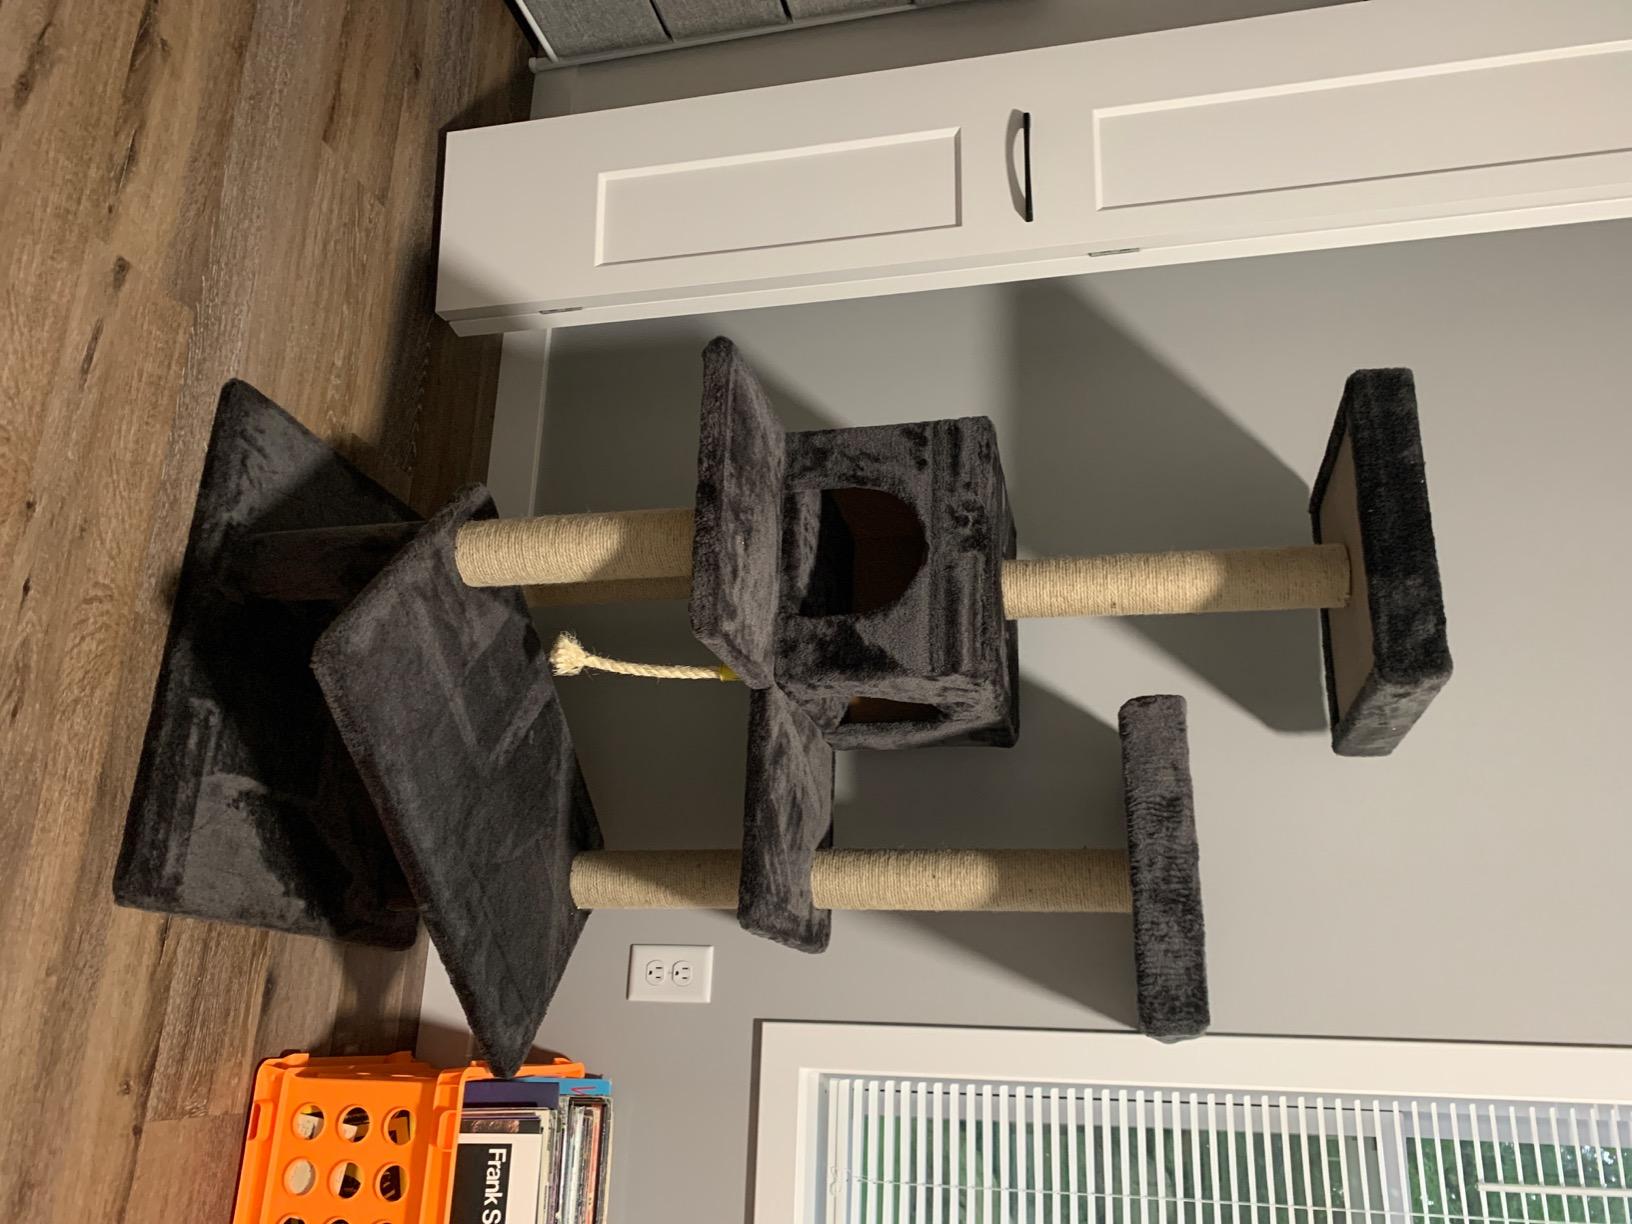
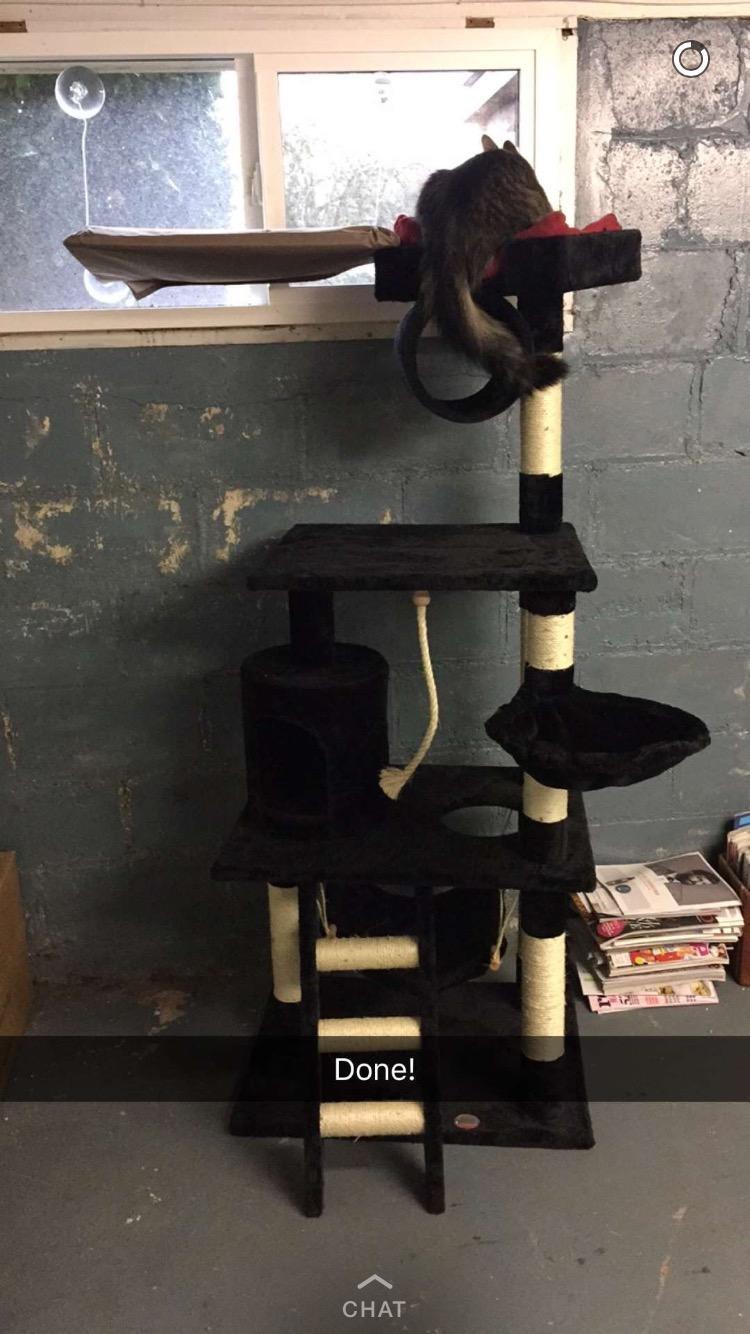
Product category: items_cat tree
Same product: no